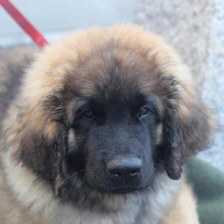
Label: animals